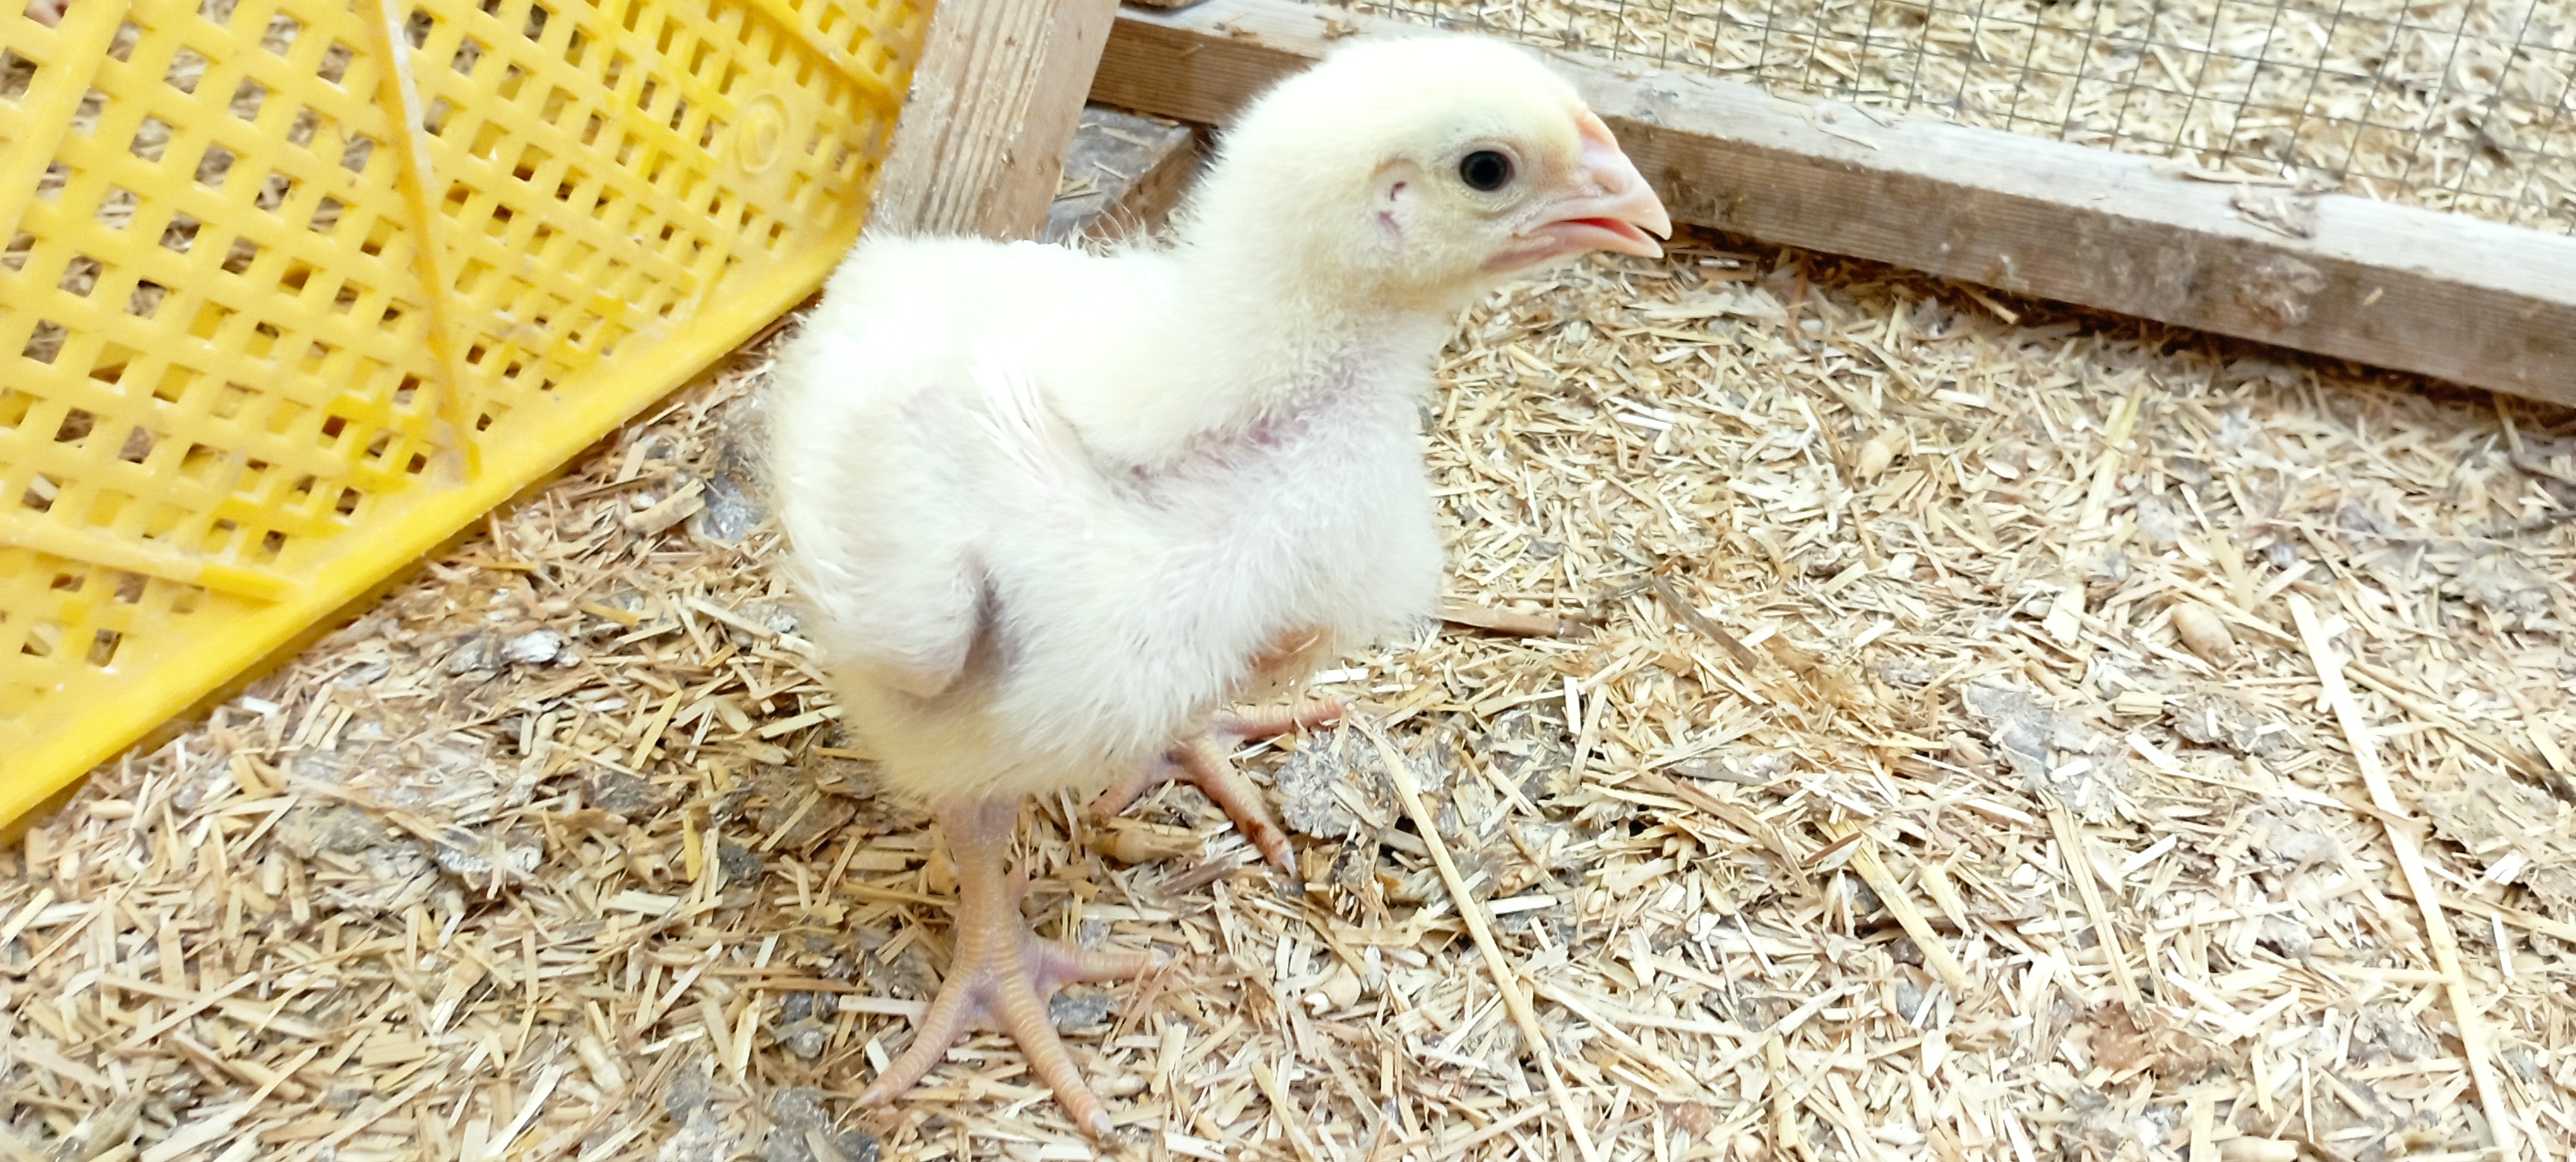
Weight: 373 g